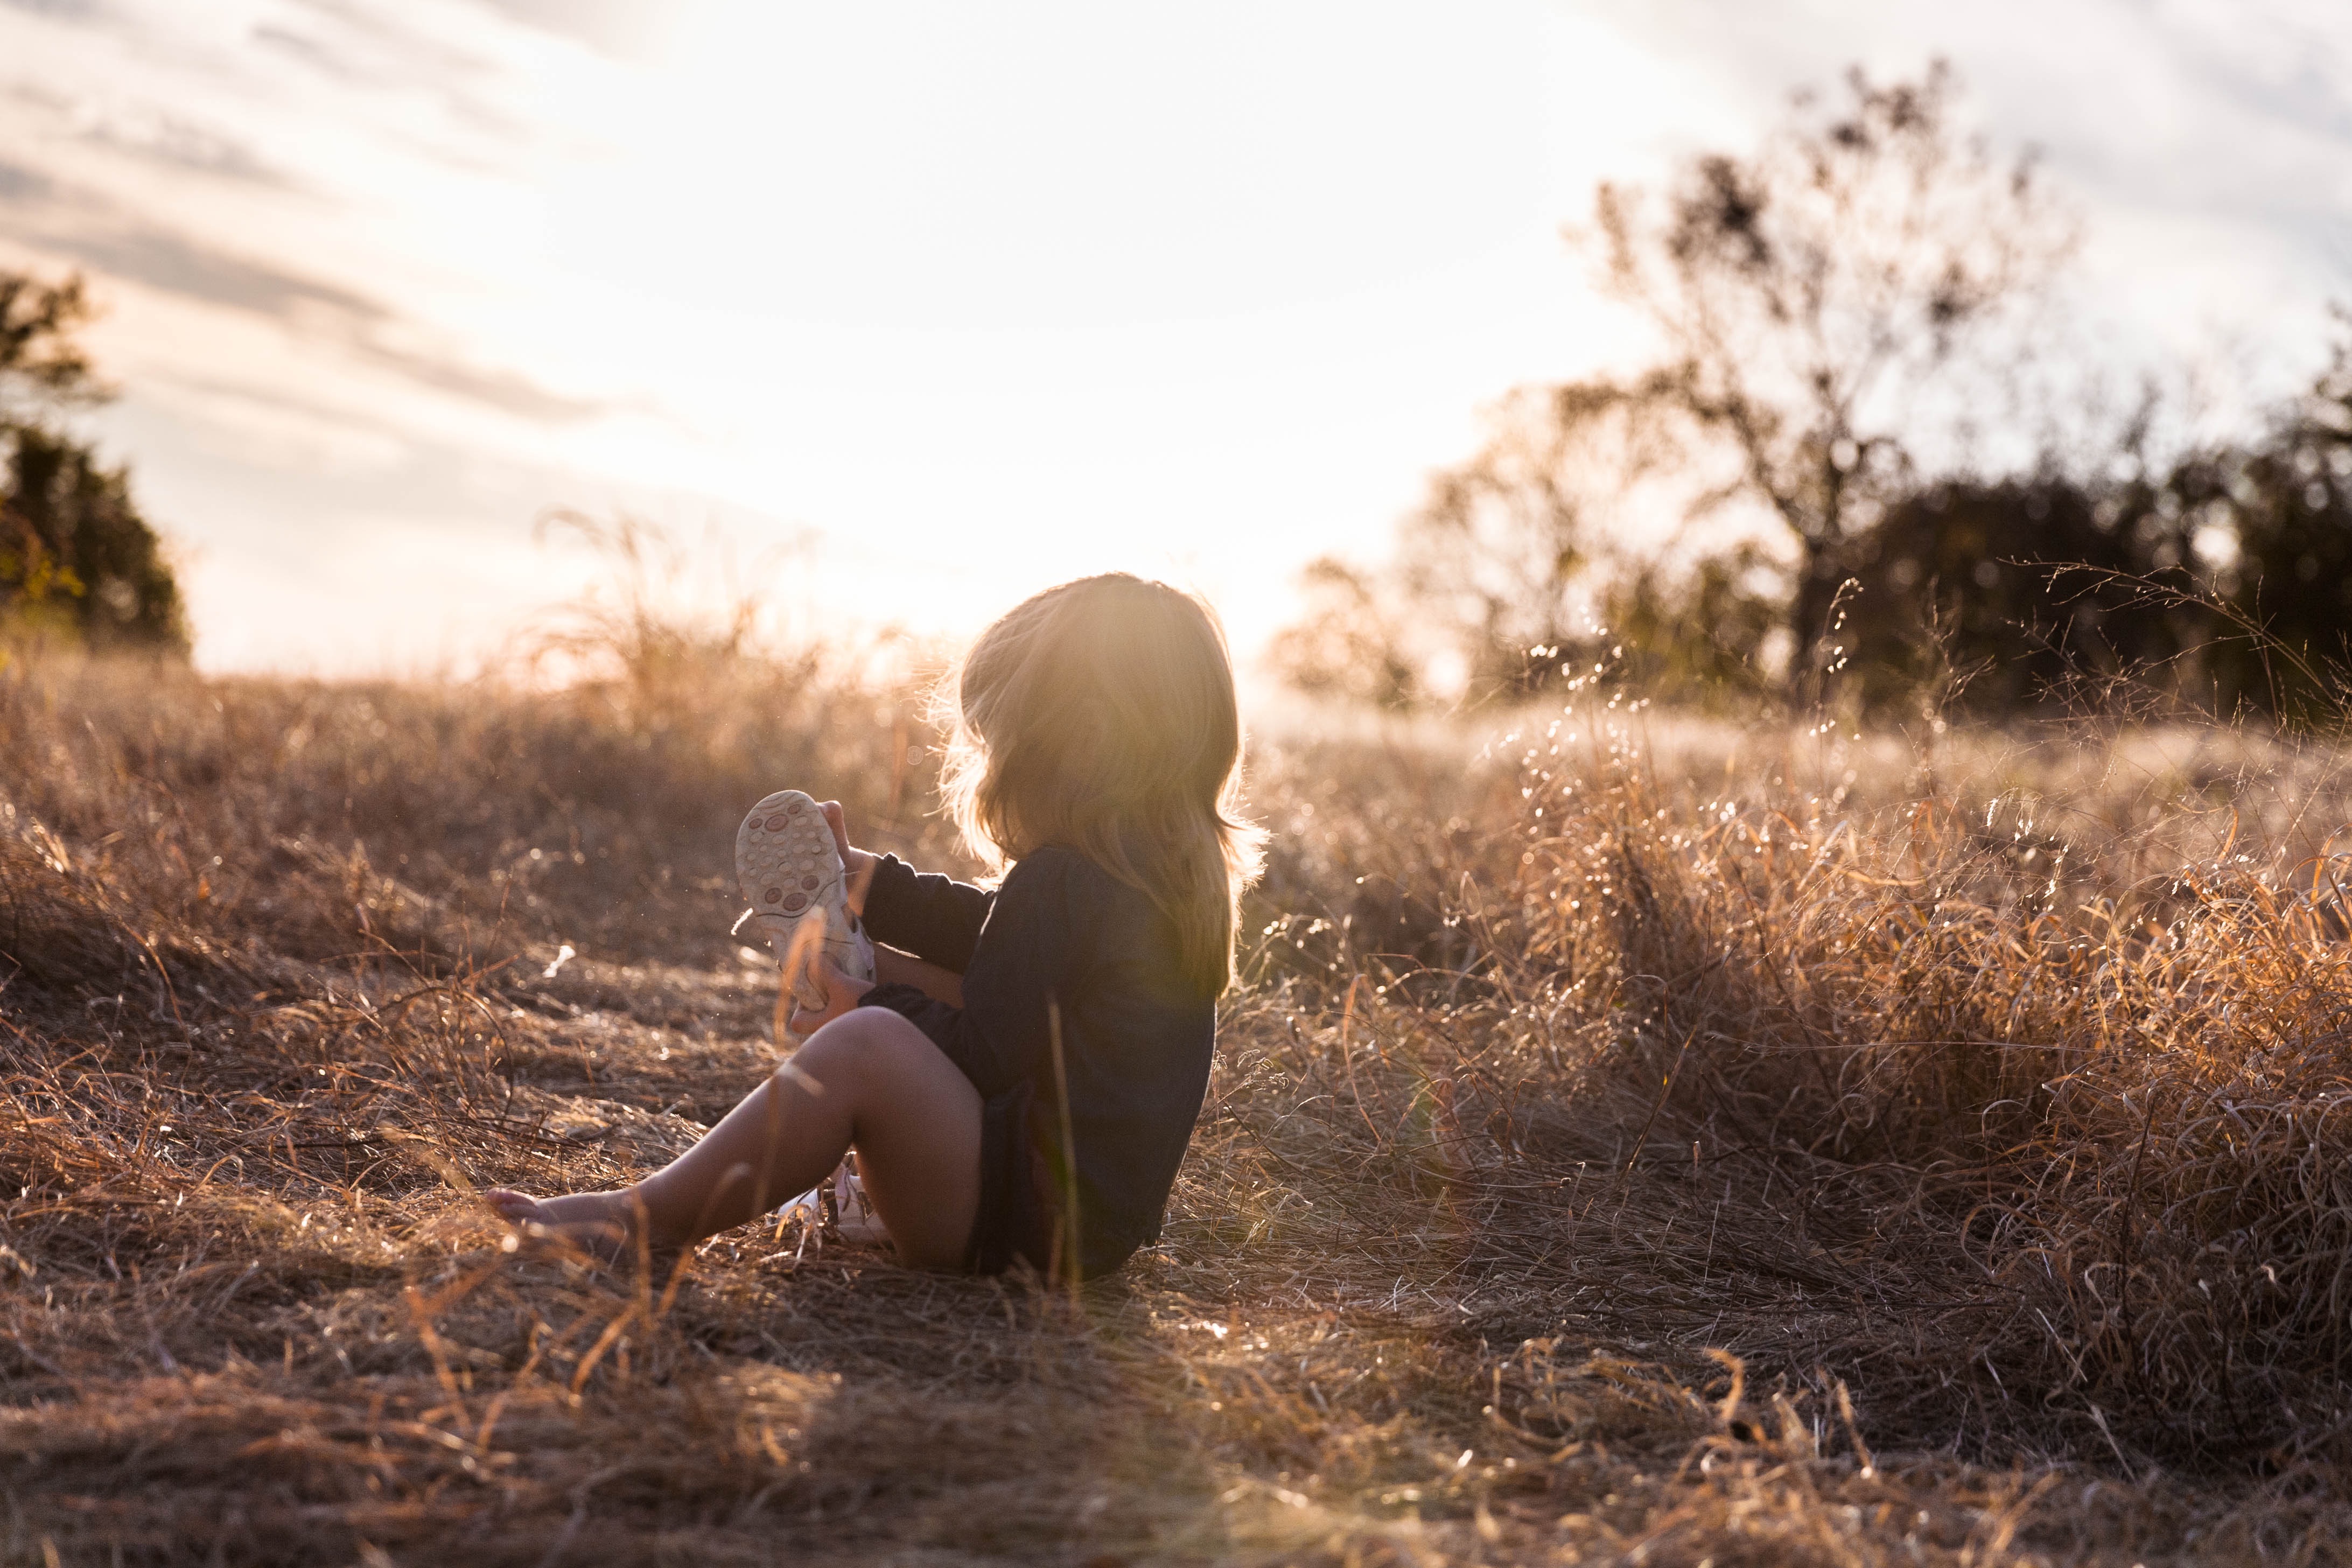
grass, people, photography, sunlight, morning, autumn, romance, child, season, photograph, beauty, emotion, portrait photography